Noel Gallagher

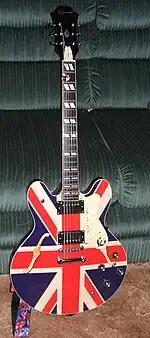
Gallagher first played a customised Sheraton guitar with Union Jack paintwork—commercially sold as Supernova—in late 1995 during the (What's the Story) Morning Glory? Tour.

Gallagher followed up the debut in 1995 with Oasis' first UK number-one single in "Some Might Say". This preceded their second album, "(What's the Story) Morning Glory?", released later that year. Though it suffered initial critical apathy, the album became the second fastest-selling album ever in the UK, entering the UK album charts at number one and peaking at number four on the US "Billboard" 200 chart.